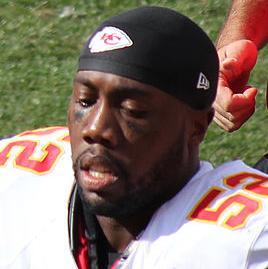
Age: 24